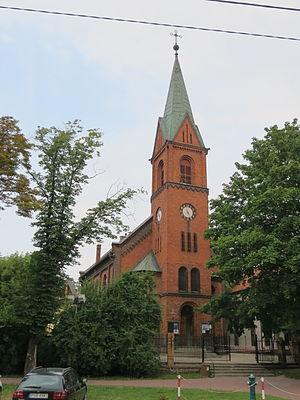
Środa Wielkopolska est une ville de la voïvodie de Grande-Pologne et du powiat de Środa Wielkopolska.